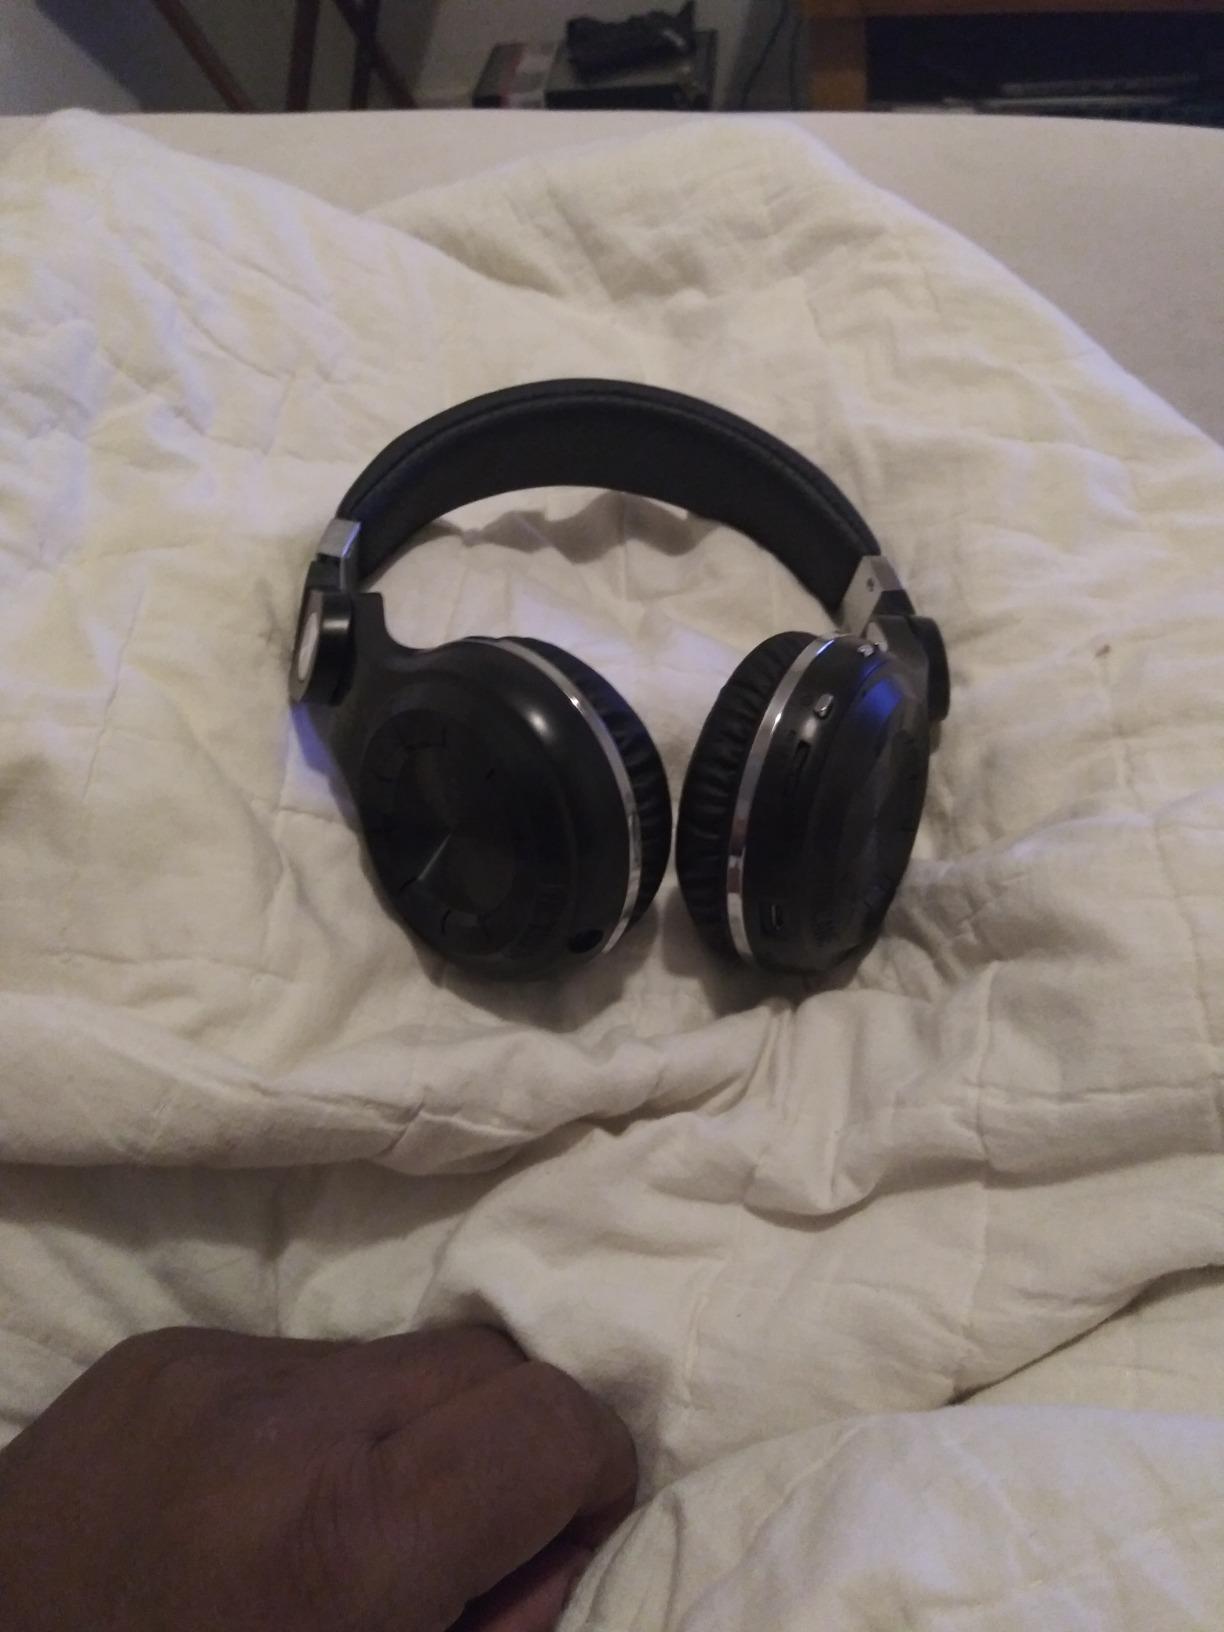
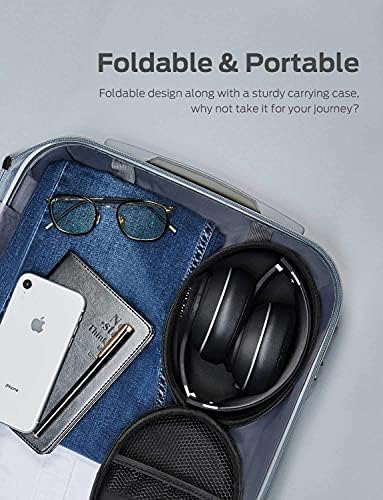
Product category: headphones
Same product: no